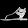
Label: Sandal